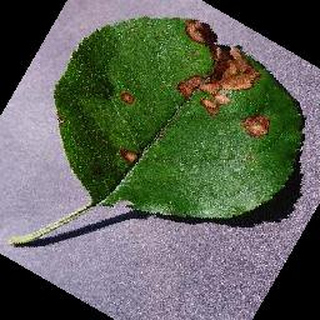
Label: apple_black_rot